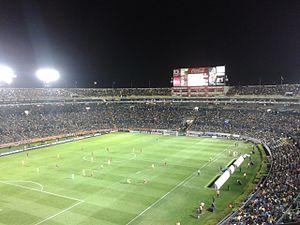
L'Estadio Universitario est une enceinte sportive située à San Nicolás de los Garza au Mexique. Il est la propriété de l'Universidad Autónoma de Nuevo León. Il est utilisé par les Tigres UANL.